Seals and Crofts

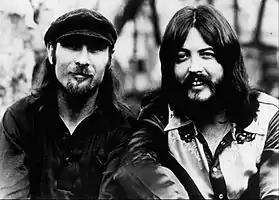
Seals (left) and Crofts in 1975

Seals and Crofts were an American soft rock duo formed in Los Angeles, California in 1969 by James Eugene Seals (October 17, 1942 – June 6, 2022) and Darrell George "Dash" Crofts (born August 14, 1938). They are best known for their hits "Summer Breeze" (1972), "Diamond Girl" (1973), and "Get Closer" (1976), each of which peaked at No. 6 on the "Billboard" Hot 100 chart. Both Seals and Crofts were publicly outspoken advocates for the Baháʼí Faith. Though the duo disbanded in 1981, they reunited briefly in 1989–1992, and again in 2004, when they released their final album, "Traces". Seals and his younger brother, the charting singer-songwriter "England" Dan Seals, later performed publicly together as Seals & Seals.